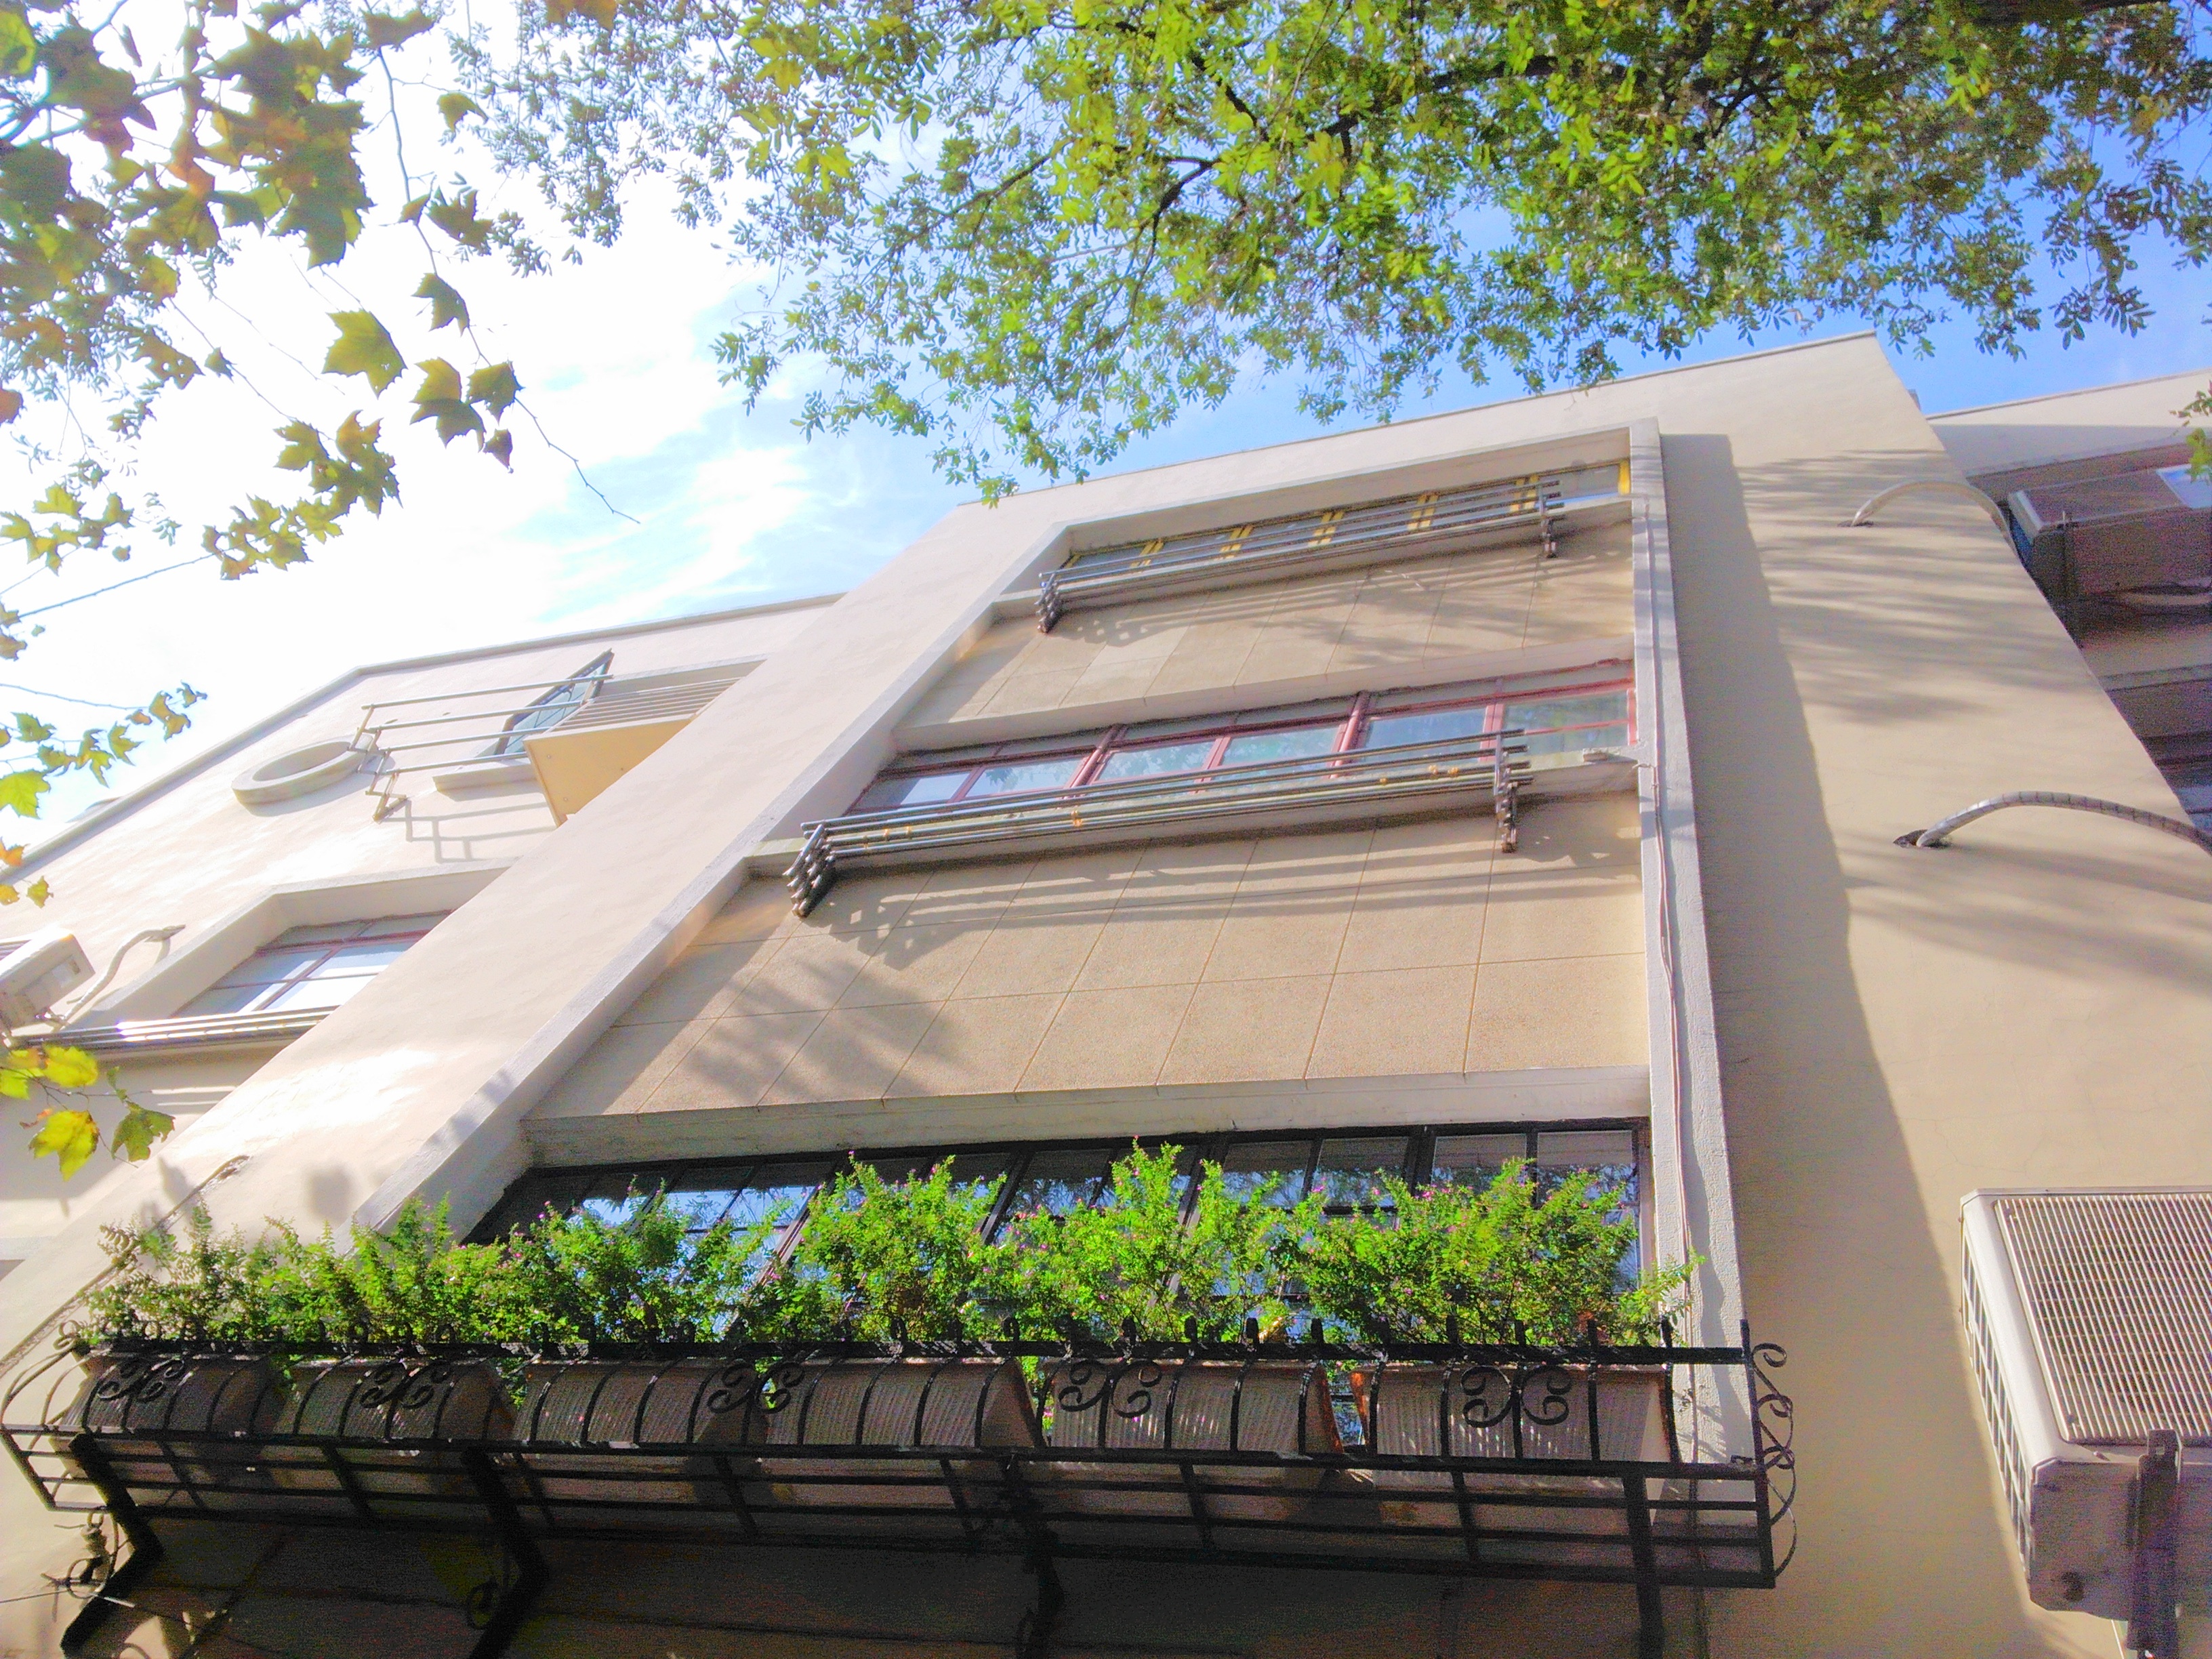
window, roof, home, balcony, canopy, facade, property, material, siding, real estate, daylighting, outdoor structure